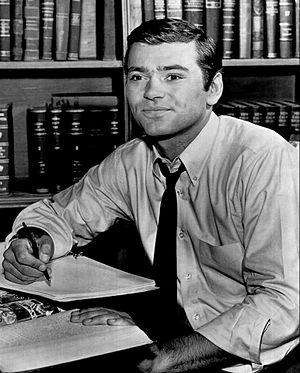
Pete Duel est un acteur américain, né le 24 février 1940 à Rochester, dans l'État de New York et mort le 31 décembre 1971 à Los Angeles, Californie.